Sky position (RA, Dec in degrees): 353.469, -1.333
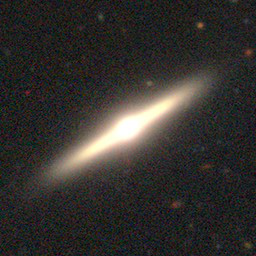
Galaxy morphology: Edge-on Galaxies with Bulge